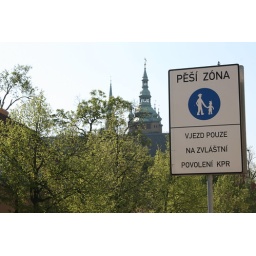
It's very strange the road sign in prague :D eehehehhe